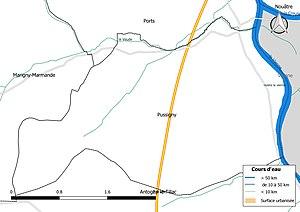
Carte du réseau hydrographique de la commune de fr:Pussigny (France).
Pussigny est une commune française du département d'Indre-et-Loire, en région Centre-Val de Loire.